Second law of thermodynamics

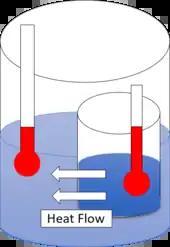
Heat flowing from hot water to cold water

The first law of thermodynamics provides the definition of the internal energy of a thermodynamic system, and expresses its change for a closed system in terms of work and heat. It can be linked to the law of conservation of energy. Conceptually, the first law describes the fundamental principle that systems do not consume or 'use up' energy, that energy is neither created nor destroyed, but is simply converted from one form to another.